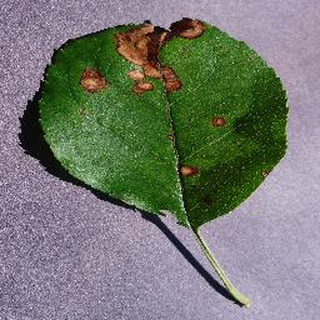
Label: apple_black_rot